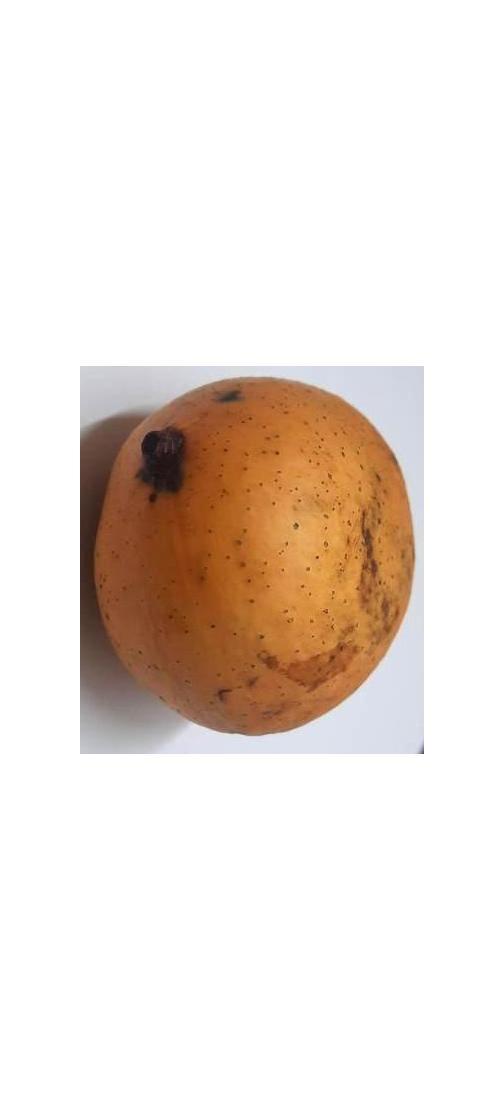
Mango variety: Ashshina Classic